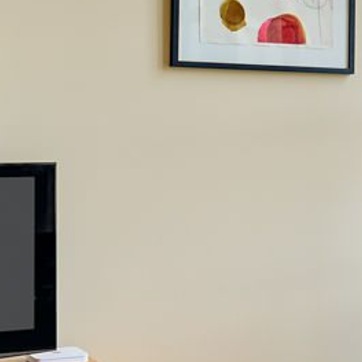
Material: painted